Charminar

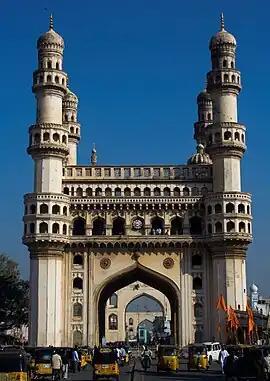

The Charminar is a monument located in Hyderabad, Telangana, India. Constructed in 1591, the landmark is a symbol of Hyderabad and officially incorporated in the emblem of Telangana. The Charminar's long history includes the existence of a mosque on its top floor for more than 434 years. While both historically and religiously significant, it is also known for its popular and busy local markets surrounding the structure, and has become one of the most frequented tourist attractions in Hyderabad. Charminar is also a site of numerous festival celebrations, such as Eid-ul-adha and Eid al-Fitr, as it is adjacent to the city's main mosque, the Makkah Masjid.